Miss America's Outstanding Teen 2018

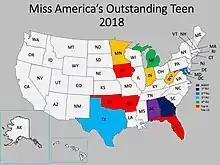
Miss America's Outstanding Teen 2018 Participants and Results

Miss America's Outstanding Teen 2018 was the 12th Miss America's Outstanding Teen pageant held at the Linda Chapin Theatre in the Orange County Convention Center in Orlando, Florida on July 29, 2017, the same date as Miss Teen USA 2017. Nicole Jia of Oklahoma crowned her successor Jessica Baeder of Alabama at the end of the event. This was the first time that Miss Alabama's Outstanding Teen captured the title of Miss America's Outstanding Teen.